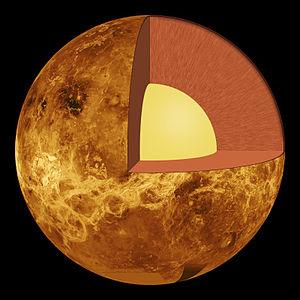
Vénus est la deuxième planète du Système solaire par ordre d'éloignement au Soleil, et la sixième plus grosse aussi bien par la masse que le diamètre. Elle doit son nom à la déesse romaine de l'amour.